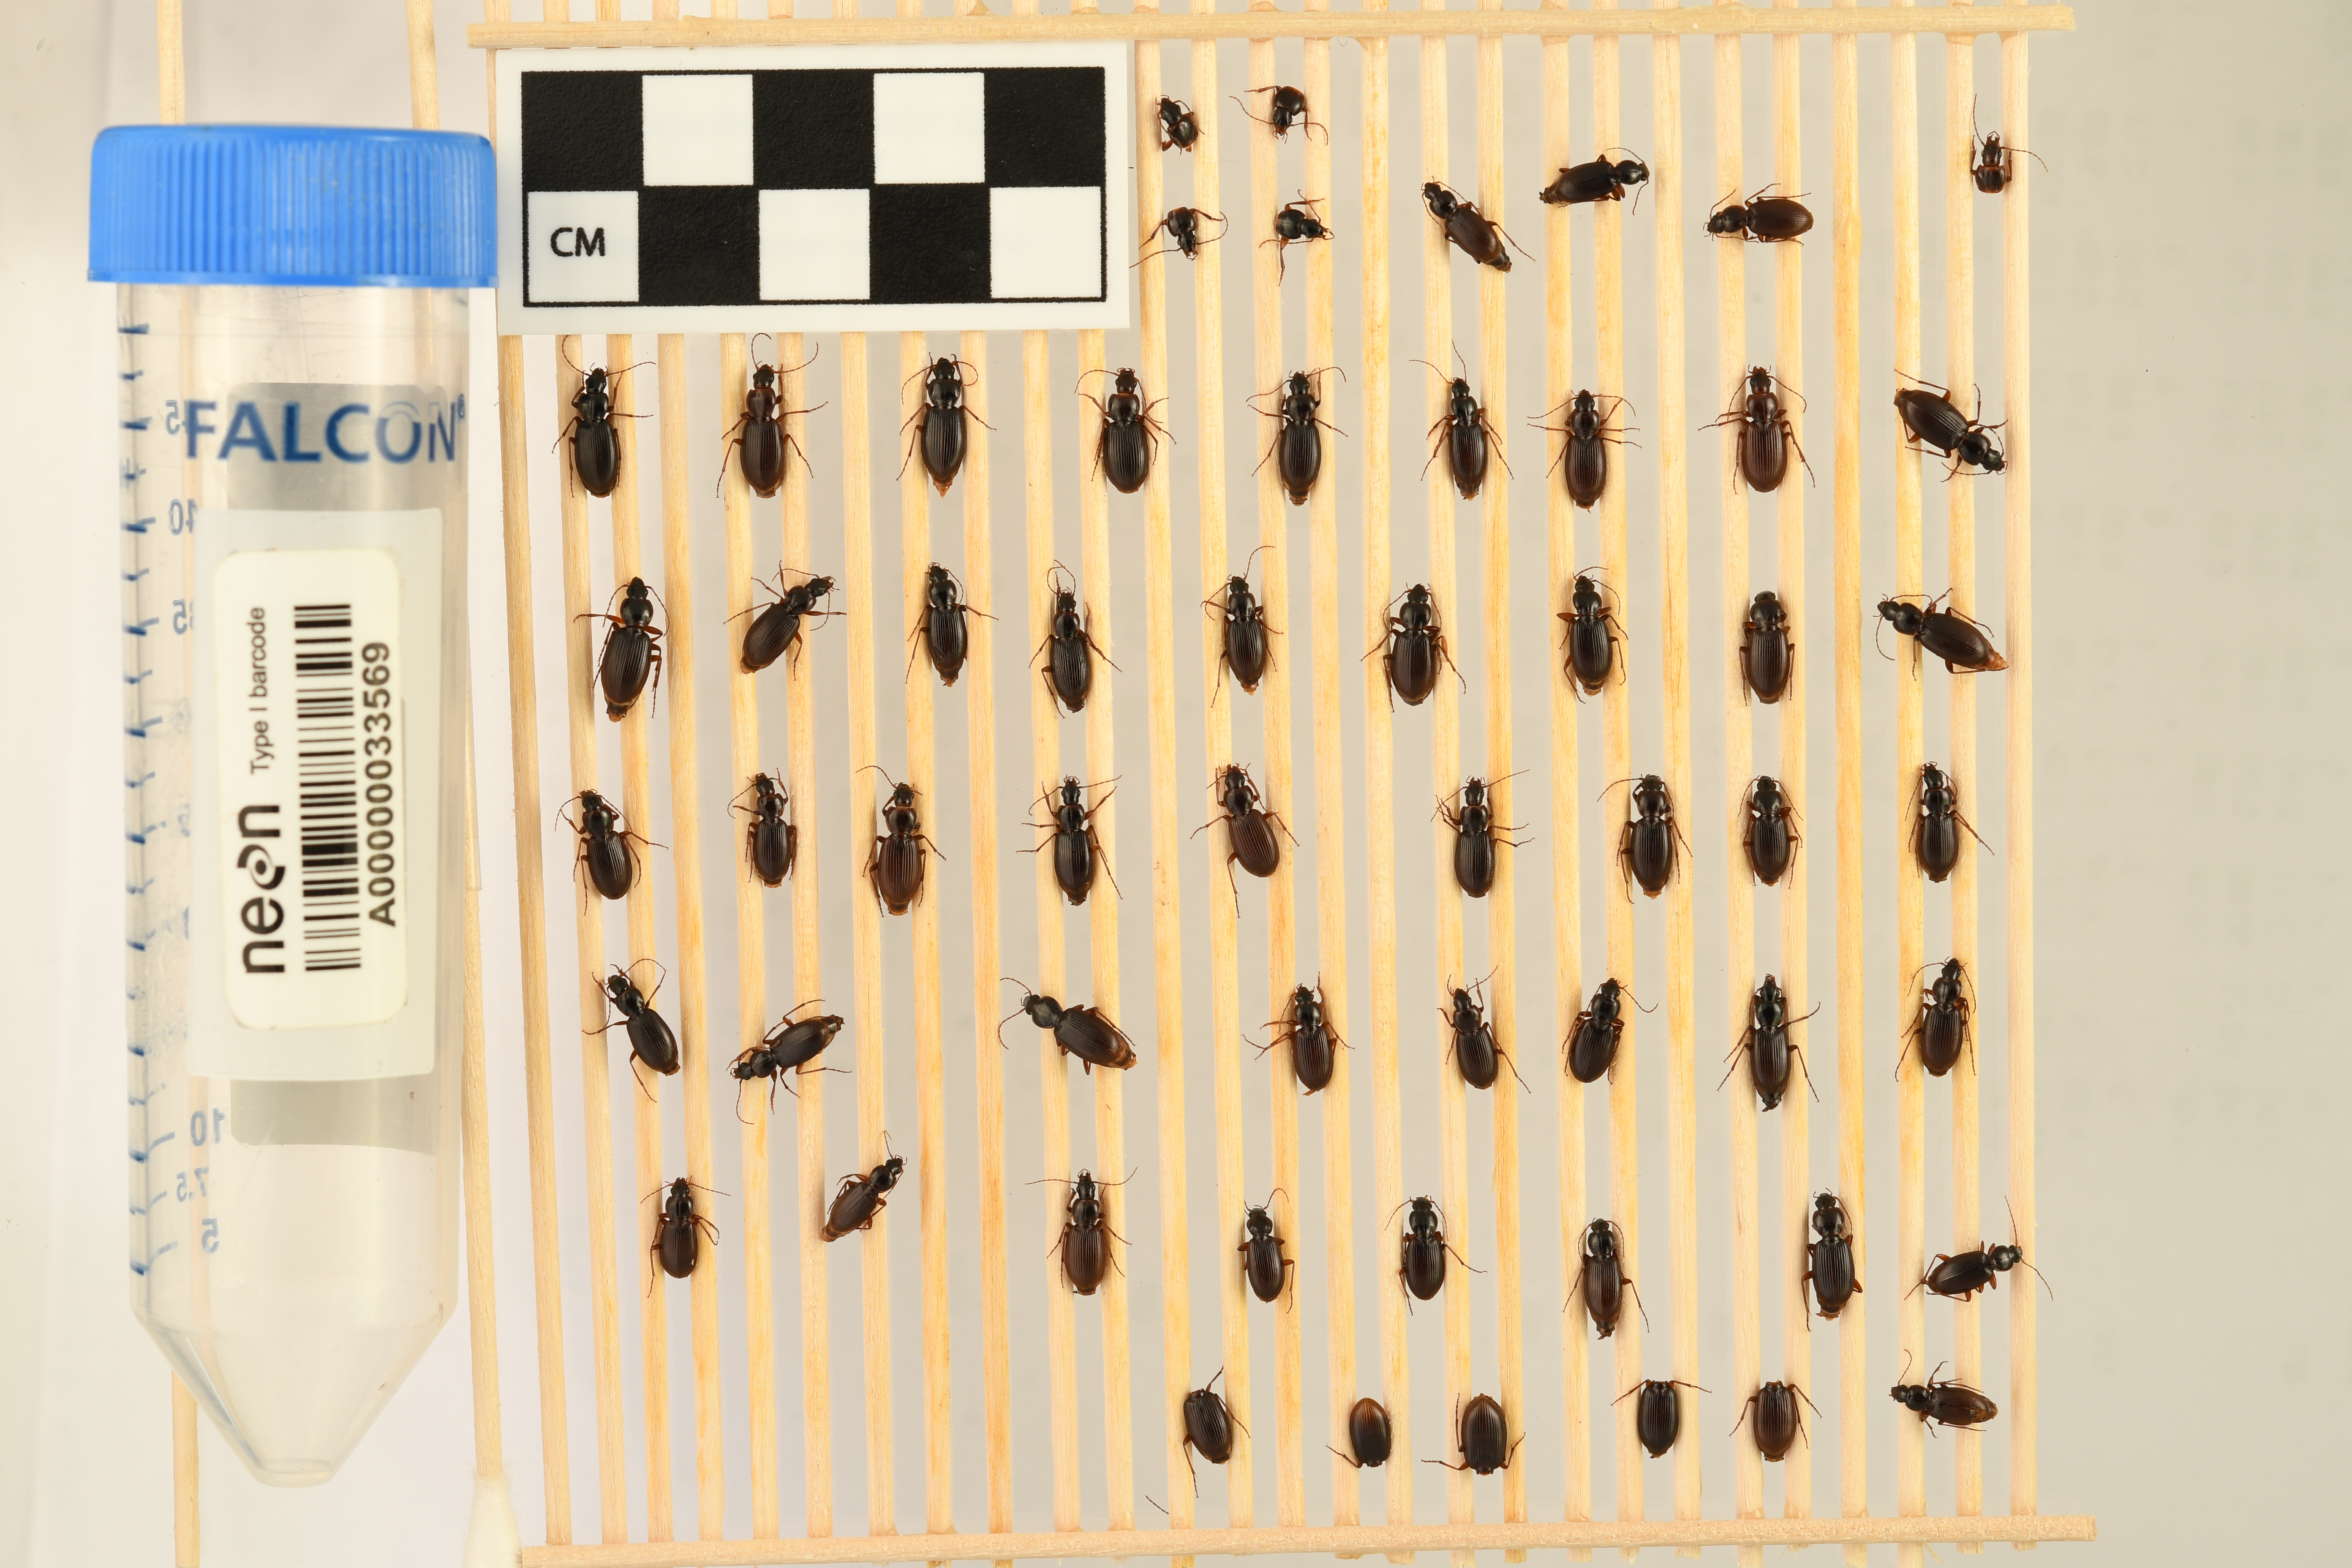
Synuchus impunctatus — Bartlett Experimental Forest NEON, plot BART_079. Beetle 25, ElytraLength: 0.4829 cm (lying flat: Yes)

Synuchus impunctatus — Bartlett Experimental Forest NEON, plot BART_079. Beetle 25, ElytraWidth: 0.2599 cm (lying flat: Yes)

Synuchus impunctatus — Bartlett Experimental Forest NEON, plot BART_079. Beetle 26, ElytraLength: 0.5113 cm (lying flat: Yes)

Synuchus impunctatus — Bartlett Experimental Forest NEON, plot BART_079. Beetle 26, ElytraWidth: 0.2644 cm (lying flat: Yes)

Synuchus impunctatus — Bartlett Experimental Forest NEON, plot BART_079. Beetle 27, ElytraLength: 0.4707 cm (lying flat: Yes)

Synuchus impunctatus — Bartlett Experimental Forest NEON, plot BART_079. Beetle 27, ElytraWidth: 0.2353 cm (lying flat: Yes)

Synuchus impunctatus — Bartlett Experimental Forest NEON, plot BART_079. Beetle 28, ElytraLength: 0.5764 cm (lying flat: Yes)

Synuchus impunctatus — Bartlett Experimental Forest NEON, plot BART_079. Beetle 28, ElytraWidth: 0.2708 cm (lying flat: Yes)

Synuchus impunctatus — Bartlett Experimental Forest NEON, plot BART_079. Beetle 29, ElytraLength: 0.4941 cm (lying flat: Yes)

Synuchus impunctatus — Bartlett Experimental Forest NEON, plot BART_079. Beetle 29, ElytraWidth: 0.2118 cm (lying flat: Yes)

Synuchus impunctatus — Bartlett Experimental Forest NEON, plot BART_079. Beetle 30, ElytraLength: 0.4825 cm (lying flat: Yes)

Synuchus impunctatus — Bartlett Experimental Forest NEON, plot BART_079. Beetle 30, ElytraWidth: 0.2235 cm (lying flat: Yes)

Synuchus impunctatus — Bartlett Experimental Forest NEON, plot BART_079. Beetle 31, ElytraLength: 0.4764 cm (lying flat: Yes)

Synuchus impunctatus — Bartlett Experimental Forest NEON, plot BART_079. Beetle 31, ElytraWidth: 0.2482 cm (lying flat: Yes)

Synuchus impunctatus — Bartlett Experimental Forest NEON, plot BART_079. Beetle 32, ElytraLength: 0.4903 cm (lying flat: Yes)

Synuchus impunctatus — Bartlett Experimental Forest NEON, plot BART_079. Beetle 32, ElytraWidth: 0.2104 cm (lying flat: Yes)

Synuchus impunctatus — Bartlett Experimental Forest NEON, plot BART_079. Beetle 33, ElytraLength: 0.5589 cm (lying flat: Yes)

Synuchus impunctatus — Bartlett Experimental Forest NEON, plot BART_079. Beetle 33, ElytraWidth: 0.263 cm (lying flat: Yes)

Synuchus impunctatus — Bartlett Experimental Forest NEON, plot BART_079. Beetle 34, ElytraLength: 0.4829 cm (lying flat: Yes)

Synuchus impunctatus — Bartlett Experimental Forest NEON, plot BART_079. Beetle 34, ElytraWidth: 0.2365 cm (lying flat: Yes)

Synuchus impunctatus — Bartlett Experimental Forest NEON, plot BART_079. Beetle 35, ElytraLength: 0.4314 cm (lying flat: Yes)

Synuchus impunctatus — Bartlett Experimental Forest NEON, plot BART_079. Beetle 35, ElytraWidth: 0.2539 cm (lying flat: Yes)

Synuchus impunctatus — Bartlett Experimental Forest NEON, plot BART_079. Beetle 36, ElytraLength: 0.4654 cm (lying flat: Yes)

Synuchus impunctatus — Bartlett Experimental Forest NEON, plot BART_079. Beetle 36, ElytraWidth: 0.2716 cm (lying flat: Yes)

Synuchus impunctatus — Bartlett Experimental Forest NEON, plot BART_079. Beetle 37, ElytraLength: 0.5411 cm (lying flat: Yes)

Synuchus impunctatus — Bartlett Experimental Forest NEON, plot BART_079. Beetle 37, ElytraWidth: 0.2588 cm (lying flat: Yes)

Synuchus impunctatus — Bartlett Experimental Forest NEON, plot BART_079. Beetle 38, ElytraLength: 0.5209 cm (lying flat: Yes)

Synuchus impunctatus — Bartlett Experimental Forest NEON, plot BART_079. Beetle 38, ElytraWidth: 0.2247 cm (lying flat: Yes)

Synuchus impunctatus — Bartlett Experimental Forest NEON, plot BART_079. Beetle 39, ElytraLength: 0.4353 cm (lying flat: Yes)

Synuchus impunctatus — Bartlett Experimental Forest NEON, plot BART_079. Beetle 39, ElytraWidth: 0.2353 cm (lying flat: Yes)

Synuchus impunctatus — Bartlett Experimental Forest NEON, plot BART_079. Beetle 40, ElytraLength: 0.4409 cm (lying flat: Yes)

Synuchus impunctatus — Bartlett Experimental Forest NEON, plot BART_079. Beetle 40, ElytraWidth: 0.1996 cm (lying flat: Yes)

Synuchus impunctatus — Bartlett Experimental Forest NEON, plot BART_079. Beetle 41, ElytraLength: 0.4942 cm (lying flat: Yes)

Synuchus impunctatus — Bartlett Experimental Forest NEON, plot BART_079. Beetle 41, ElytraWidth: 0.2353 cm (lying flat: Yes)

Synuchus impunctatus — Bartlett Experimental Forest NEON, plot BART_079. Beetle 42, ElytraLength: 0.5071 cm (lying flat: Yes)

Synuchus impunctatus — Bartlett Experimental Forest NEON, plot BART_079. Beetle 42, ElytraWidth: 0.2247 cm (lying flat: Yes)

Synuchus impunctatus — Bartlett Experimental Forest NEON, plot BART_079. Beetle 43, ElytraWidth: 0.2353 cm (lying flat: Yes)

Synuchus impunctatus — Bartlett Experimental Forest NEON, plot BART_079. Beetle 43, ElytraLength: 0.4941 cm (lying flat: Yes)

Synuchus impunctatus — Bartlett Experimental Forest NEON, plot BART_079. Beetle 44, ElytraWidth: 0.2588 cm (lying flat: Yes)

Synuchus impunctatus — Bartlett Experimental Forest NEON, plot BART_079. Beetle 44, ElytraLength: 0.4825 cm (lying flat: Yes)

Synuchus impunctatus — Bartlett Experimental Forest NEON, plot BART_079. Beetle 45, ElytraLength: 0.506 cm (lying flat: Yes)

Synuchus impunctatus — Bartlett Experimental Forest NEON, plot BART_079. Beetle 45, ElytraWidth: 0.247 cm (lying flat: Yes)

Synuchus impunctatus — Bartlett Experimental Forest NEON, plot BART_079. Beetle 46, ElytraLength: 0.5208 cm (lying flat: Yes)

Synuchus impunctatus — Bartlett Experimental Forest NEON, plot BART_079. Beetle 46, ElytraWidth: 0.2272 cm (lying flat: Yes)

Synuchus impunctatus — Bartlett Experimental Forest NEON, plot BART_079. Beetle 47, ElytraLength: 0.5246 cm (lying flat: Yes)

Synuchus impunctatus — Bartlett Experimental Forest NEON, plot BART_079. Beetle 47, ElytraWidth: 0.2382 cm (lying flat: Yes)

Synuchus impunctatus — Bartlett Experimental Forest NEON, plot BART_079. Beetle 48, ElytraLength: 0.5209 cm (lying flat: Yes)

Synuchus impunctatus — Bartlett Experimental Forest NEON, plot BART_079. Beetle 48, ElytraWidth: 0.2379 cm (lying flat: Yes)

Synuchus impunctatus — Bartlett Experimental Forest NEON, plot BART_079. Beetle 49, ElytraLength: 0.5766 cm (lying flat: Yes)

Synuchus impunctatus — Bartlett Experimental Forest NEON, plot BART_079. Beetle 49, ElytraWidth: 0.3061 cm (lying flat: Yes)

Synuchus impunctatus — Bartlett Experimental Forest NEON, plot BART_079. Beetle 50, ElytraLength: 0.5534 cm (lying flat: Yes)

Synuchus impunctatus — Bartlett Experimental Forest NEON, plot BART_079. Beetle 50, ElytraWidth: 0.2353 cm (lying flat: Yes)

Synuchus impunctatus — Bartlett Experimental Forest NEON, plot BART_079. Beetle 51, ElytraLength: 0.5764 cm (lying flat: Yes)

Synuchus impunctatus — Bartlett Experimental Forest NEON, plot BART_079. Beetle 51, ElytraWidth: 0.2708 cm (lying flat: Yes)

Synuchus impunctatus — Bartlett Experimental Forest NEON, plot BART_079. Beetle 52, ElytraLength: 0.4642 cm (lying flat: Yes)

Synuchus impunctatus — Bartlett Experimental Forest NEON, plot BART_079. Beetle 52, ElytraWidth: 0.2379 cm (lying flat: Yes)